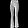
Label: Trouser